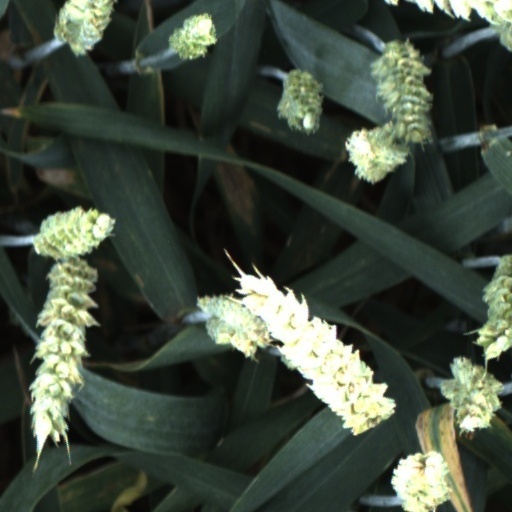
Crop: wheat